Bank of Starbuck

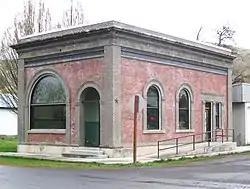

The Bank of Starbuck, at Main and McNeil Sts. in Starbuck, Washington, is a historic building built in 1904. After the bank closed in the 1930s, it was taken over by the city for use as City Hall. It was listed on the National Register of Historic Places in 1978.